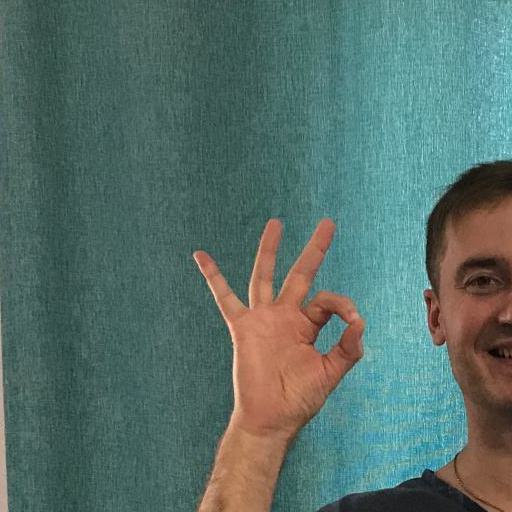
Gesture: ok